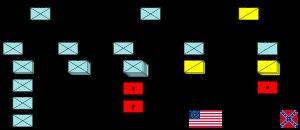
Les unités et commandants de l'armée de l'Union et de l'armée des États confédérés ont combattu lors de la bataille de la Glorieta Pass de la guerre de Sécession.